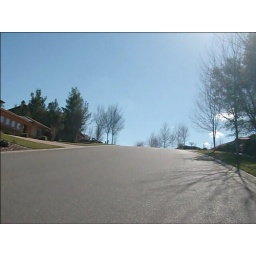
Screenshot of ride video from handlebar mounted camera on road bike.Appian Way in El Dorado Hills, CA